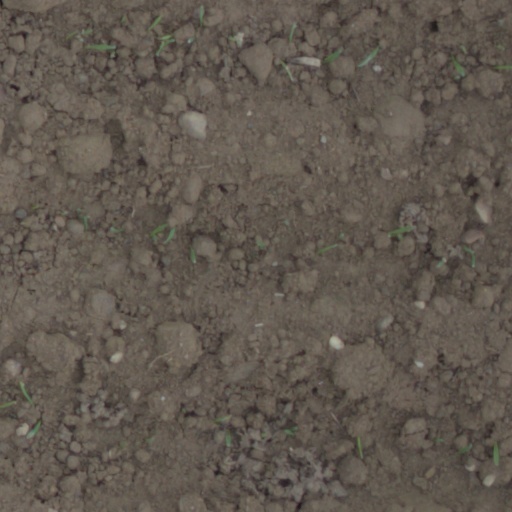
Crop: wheat